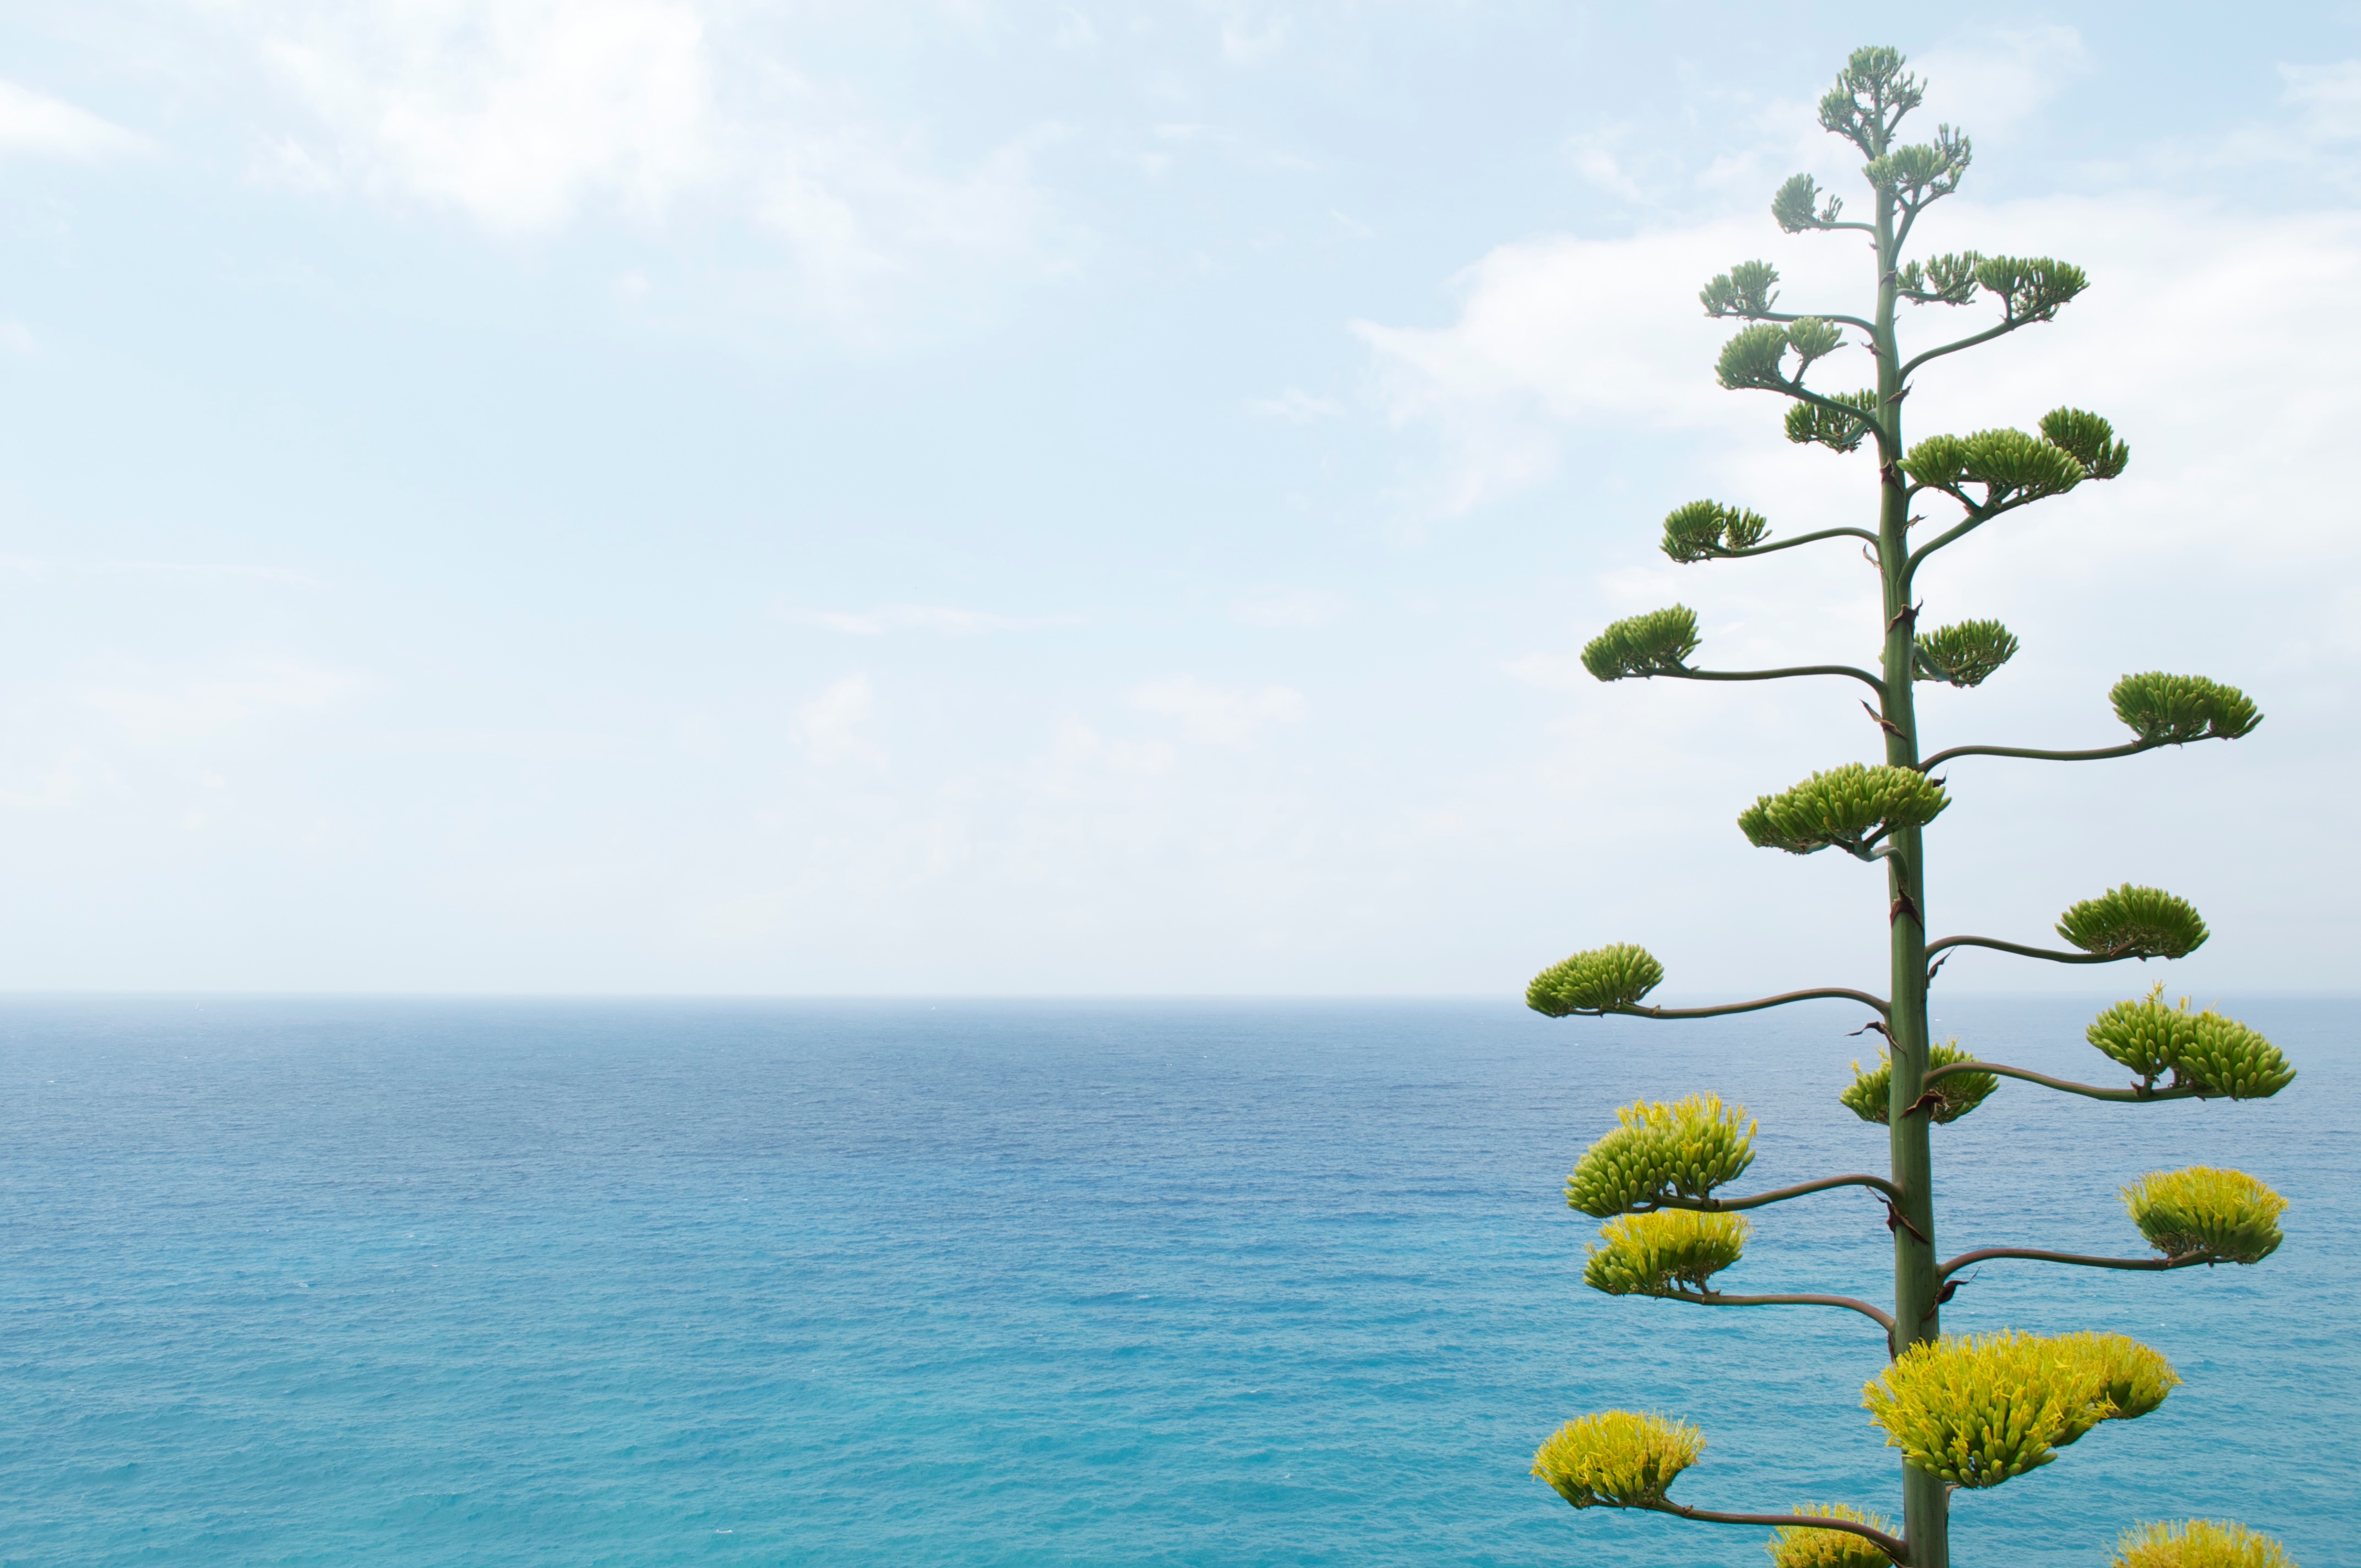
sea, tree, ocean, plant, flower, flora, ecosystem, arecales